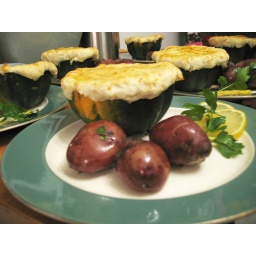
dinner plates with scallop pot pie in squash bowl